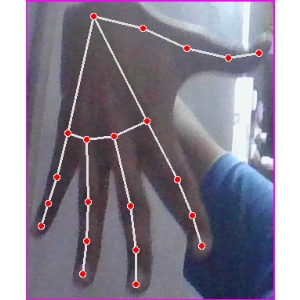
अक्षर: ढ